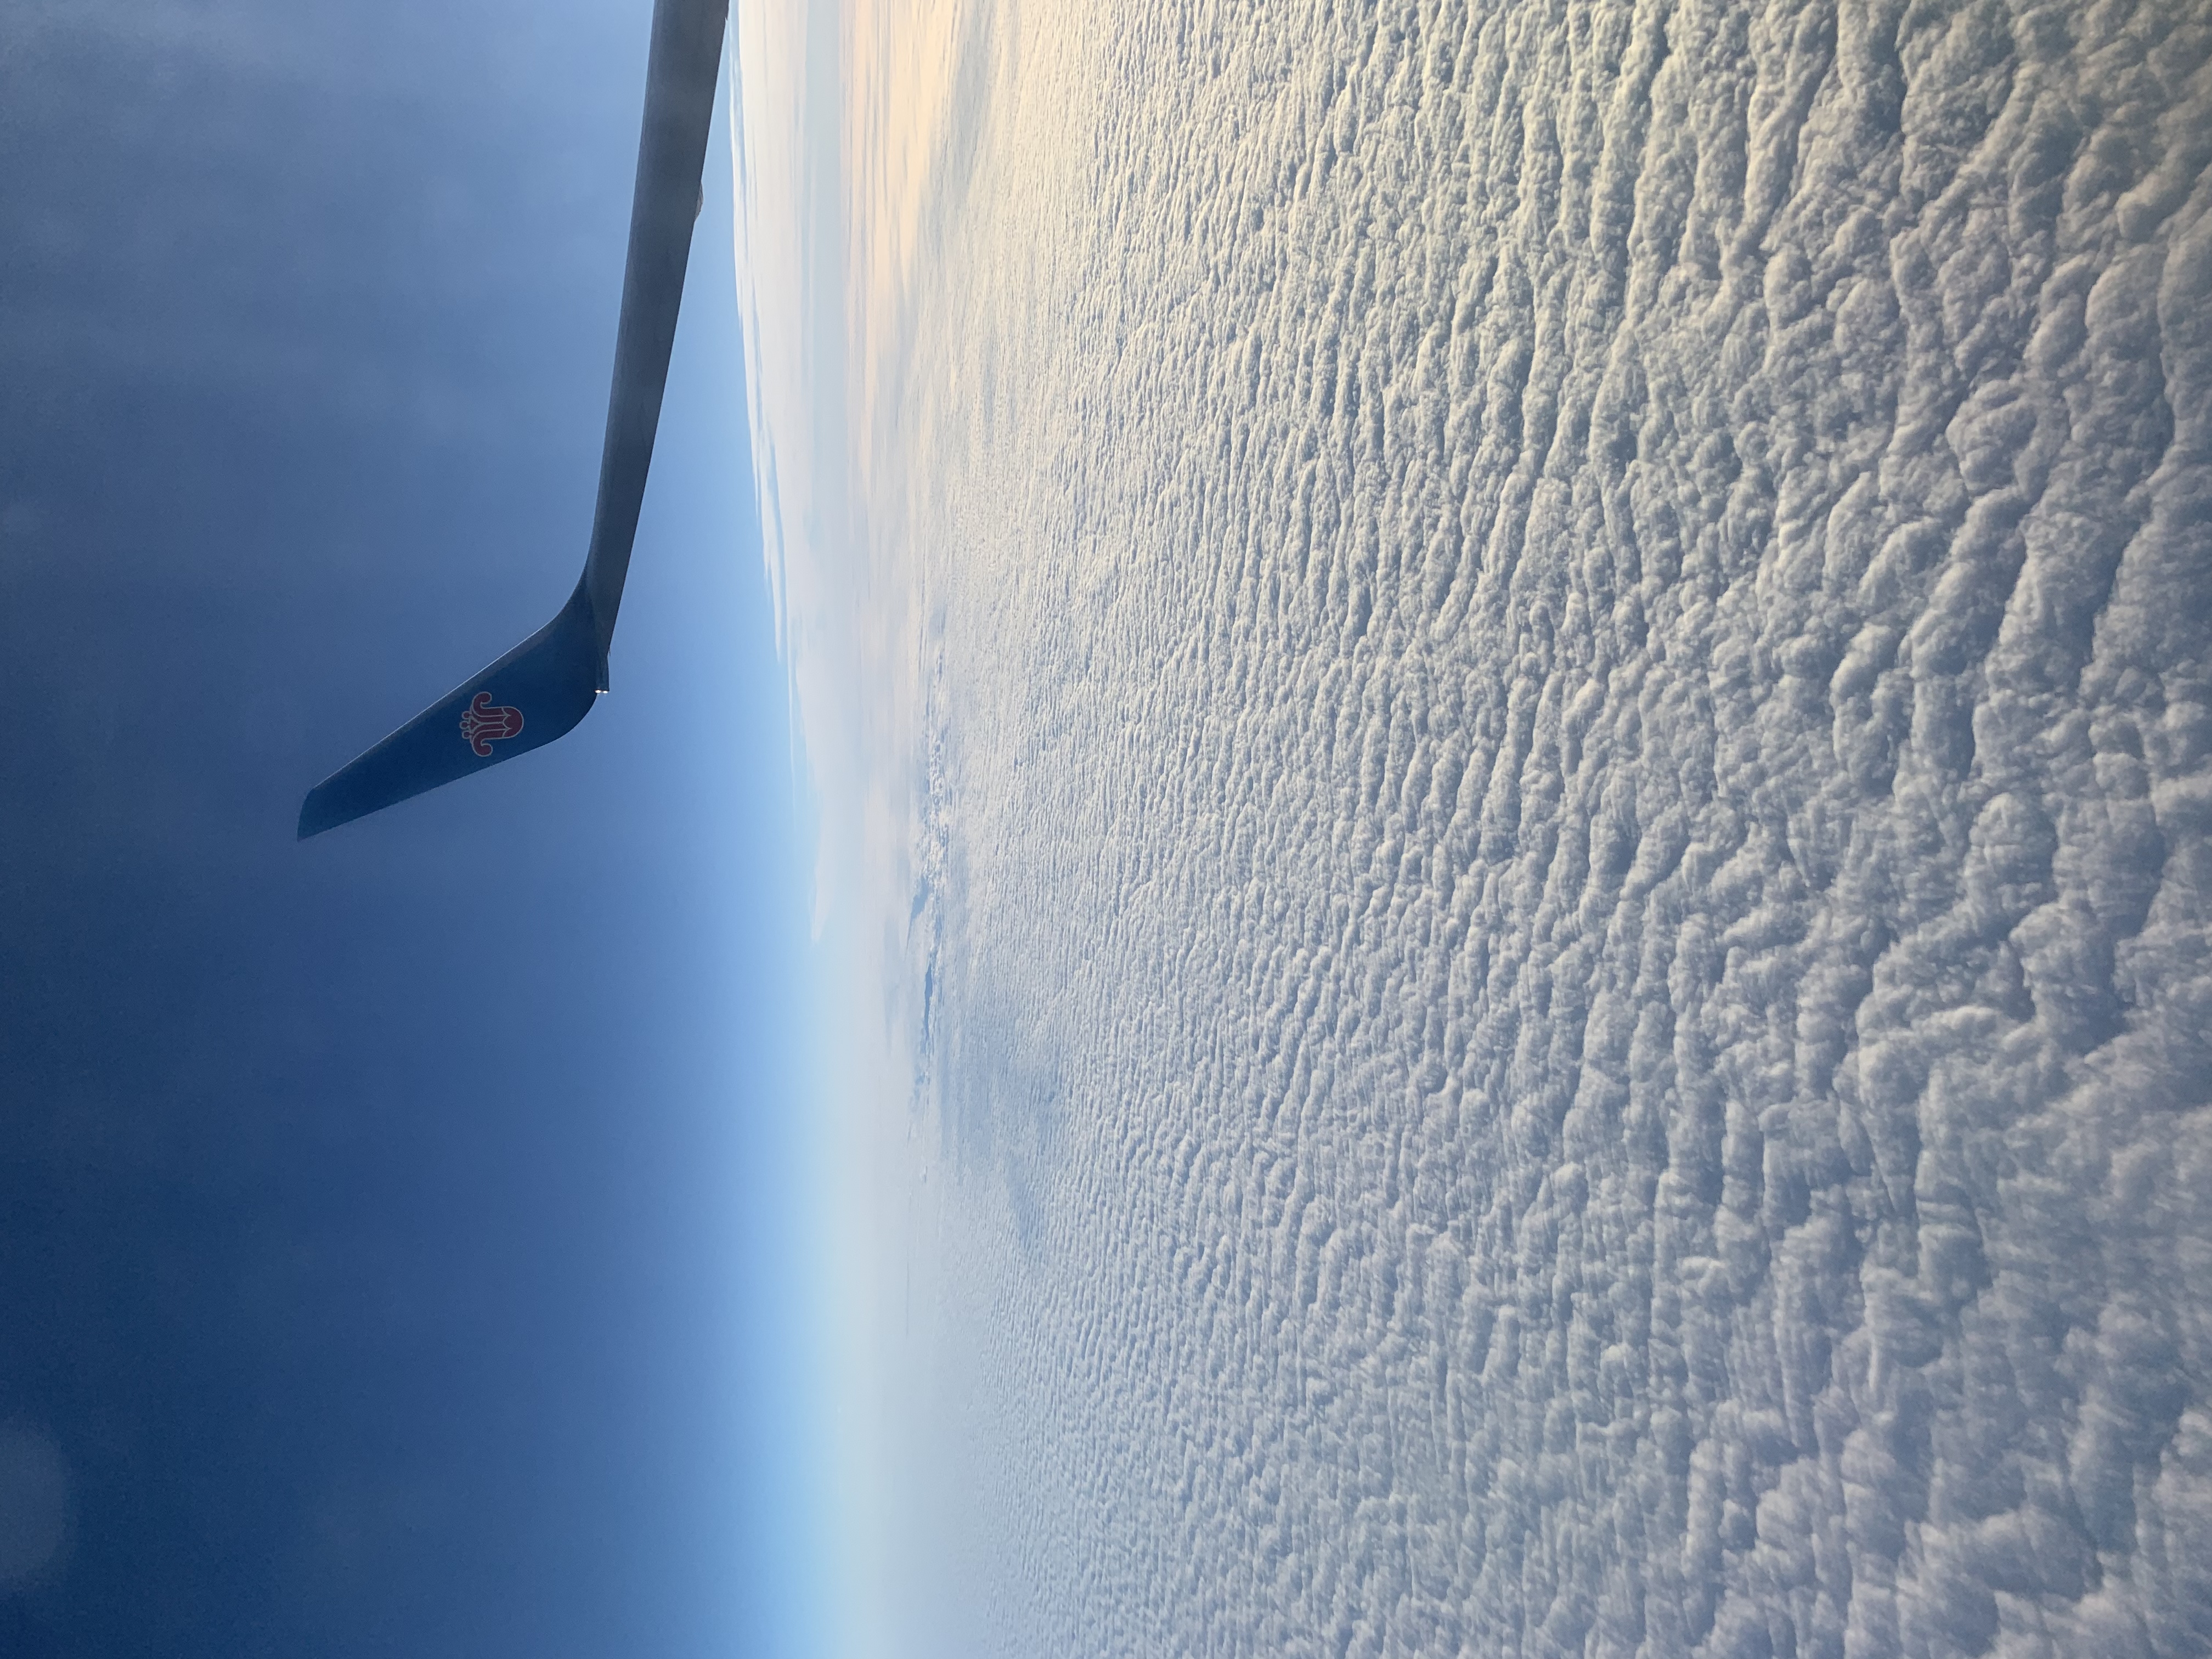
sky, plane, cloud, water, atmosphere, azure, sunlight, atmospheric phenomenon, Tints and shades, calm, electric blue, fin, meteorological phenomenon, reflection, wing, air travel, composite material, liquid, pattern, rectangle, concrete, shadow